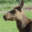
Label: deer